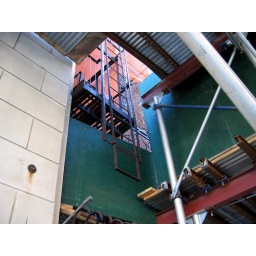
I've lived in the white building and in the red one